Reality Labs

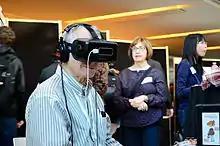
Oculus Rift DK2 worn at a research showcase (Leap Motion sensor attached to the front)

As a head-mounted display (HMD) designer at the University of Southern California Institute for Creative Technologies, Palmer Luckey earned a reputation for having the largest personal collection of HMDs in the world and was a longtime moderator in Meant to be Seen (MTBS)'s discussion forums.